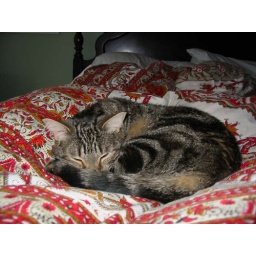
Miss Molly in a kitten ball on the bed